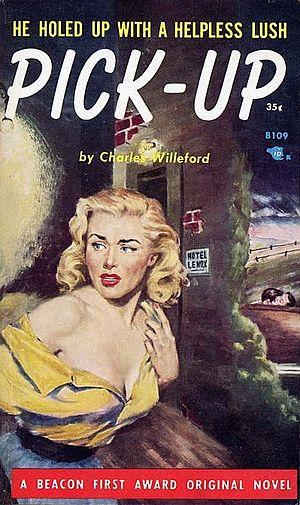
Couverture de ""Pick-Up"" par Charles Willeford. Illustration par Frank Uppwall."
Charles Willeford est un écrivain américain, né le 2 janvier 1919 à Little Rock dans l'Arkansas aux États-Unis et mort le 27 mars 1988 à Miami en Floride aux États-Unis. Romancier, poète, critique littéraire, il est surtout connu pour sa série de romans ayant pour personnage central Hoke Moseley.